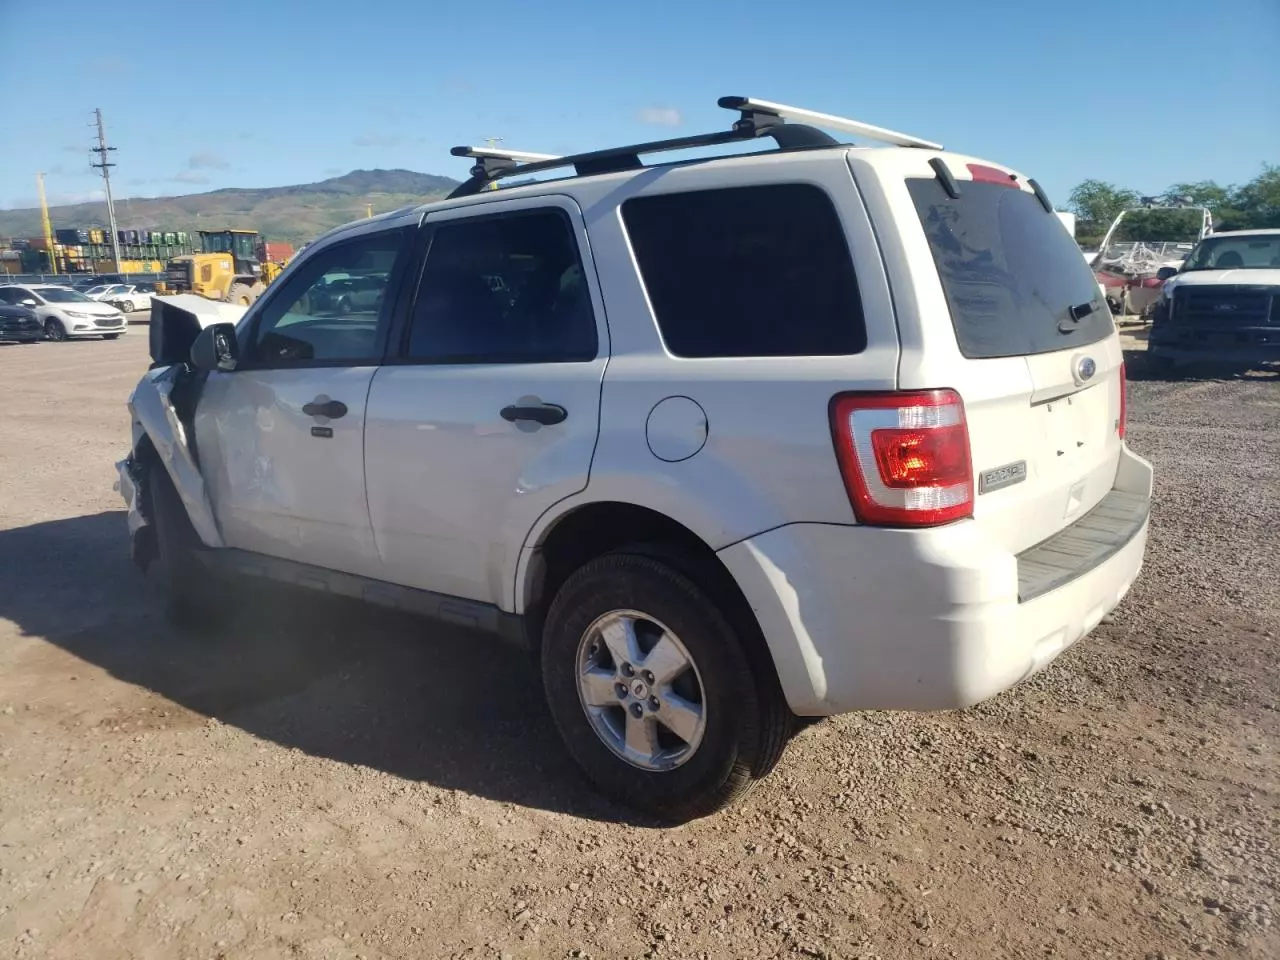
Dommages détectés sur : aile avant gauche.
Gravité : majeur